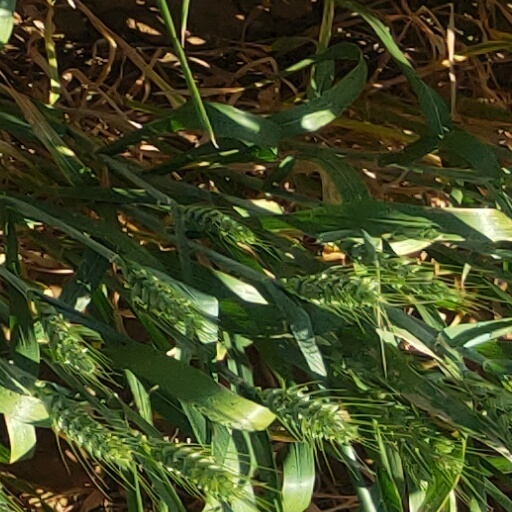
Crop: wheat